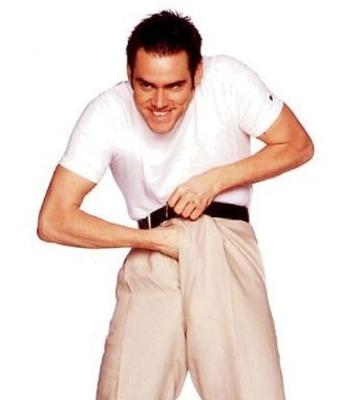
回答: あ、名刺交換っすね。ちょっと待ってくださいよっと。